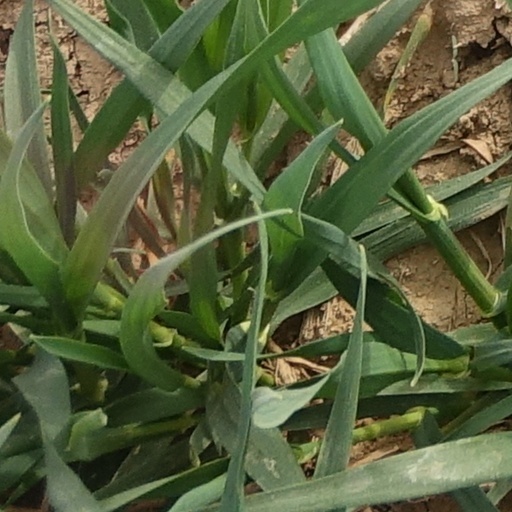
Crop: wheat